Someries Castle

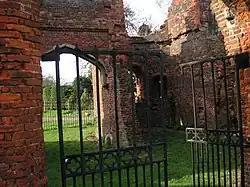

Someries Castle (sometimes spelt Summeries castle) is a Scheduled Ancient Monument, in the Parish of Hyde, near the town of Luton, Bedfordshire, England.